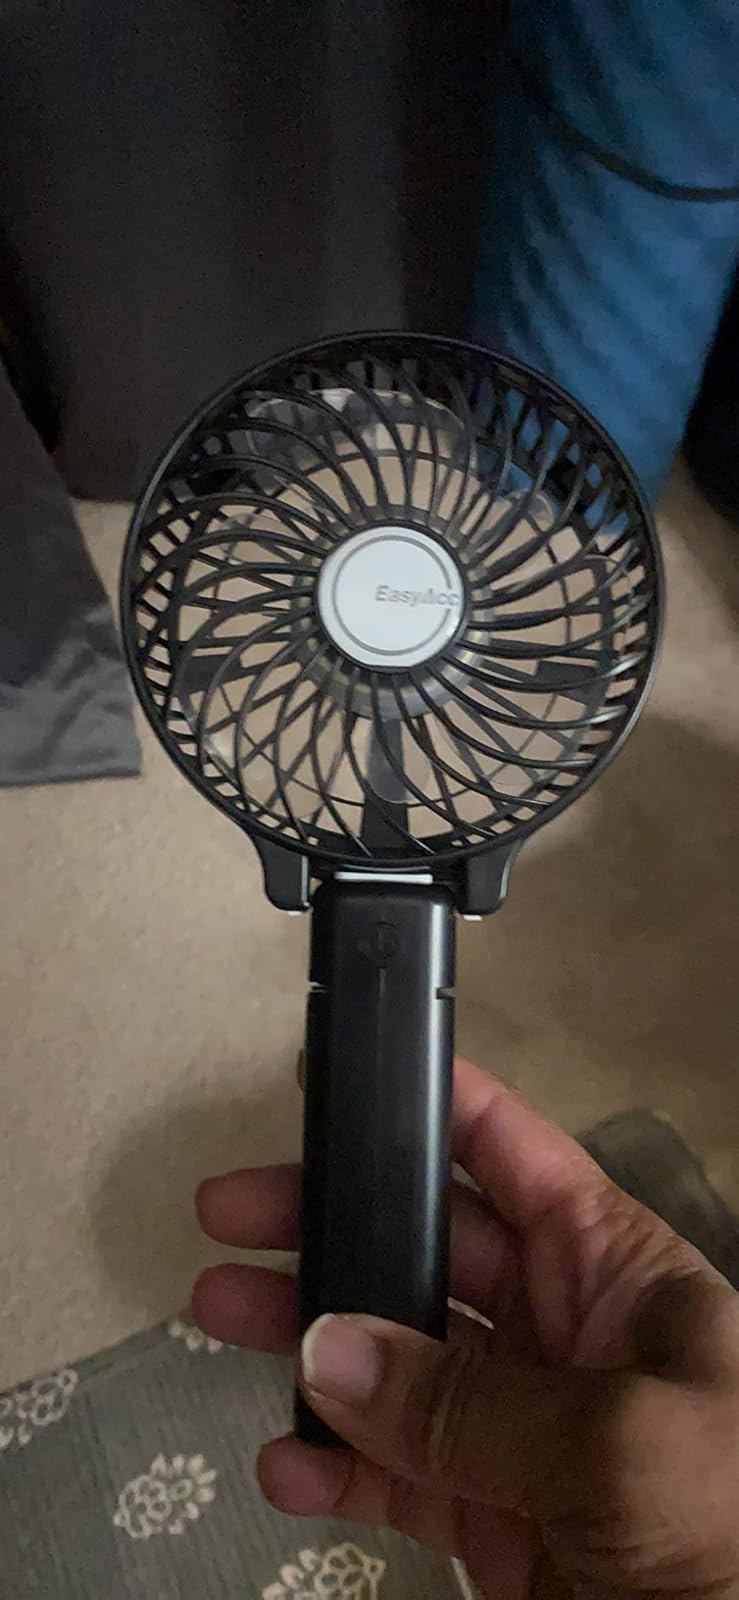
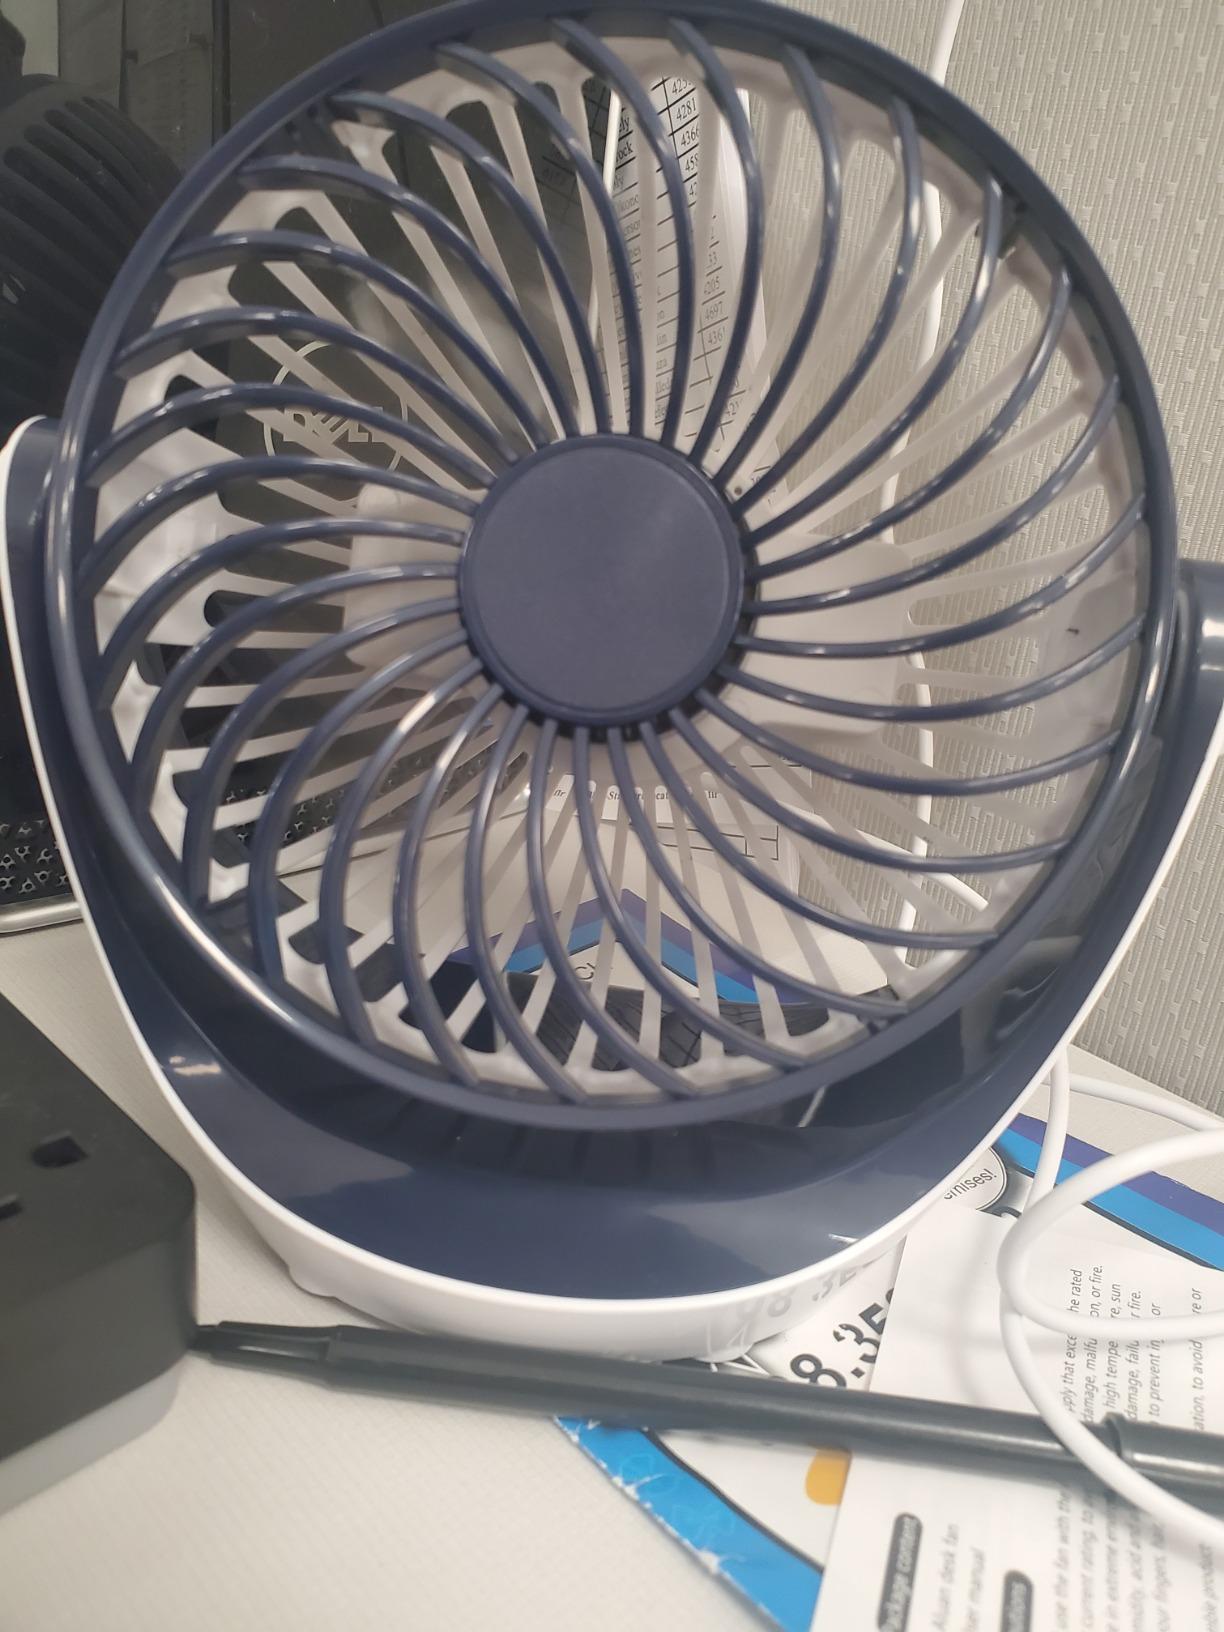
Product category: fan
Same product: no